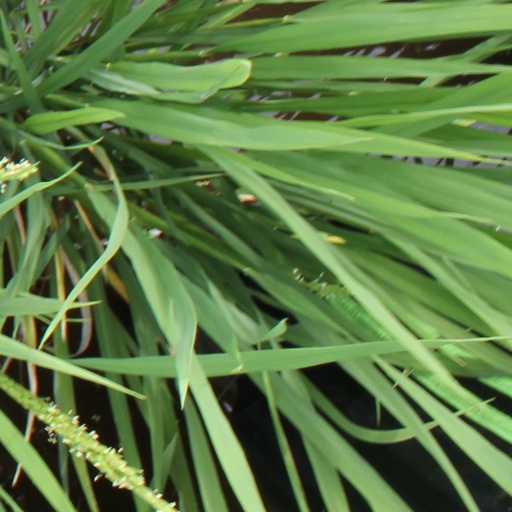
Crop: rice